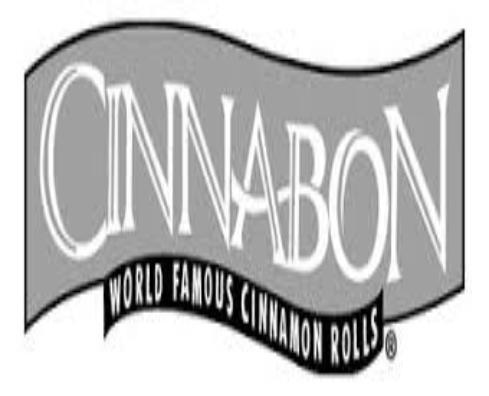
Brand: Cinnabon
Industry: Food